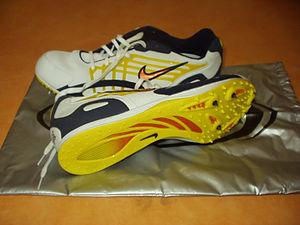
Les pointes désignent les extrémités pointues et fines souvent vissées ou parfois moulées sur la semelle des chaussures de course, de lancer de javelot ou de saut qui permettent notamment d'améliorer l'adhérence.